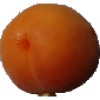
Label: Apricot 1